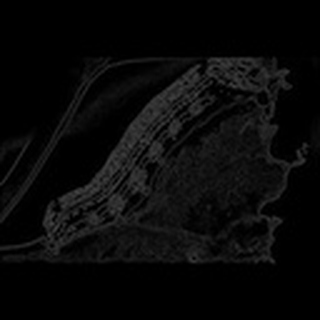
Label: cotton_army_worm